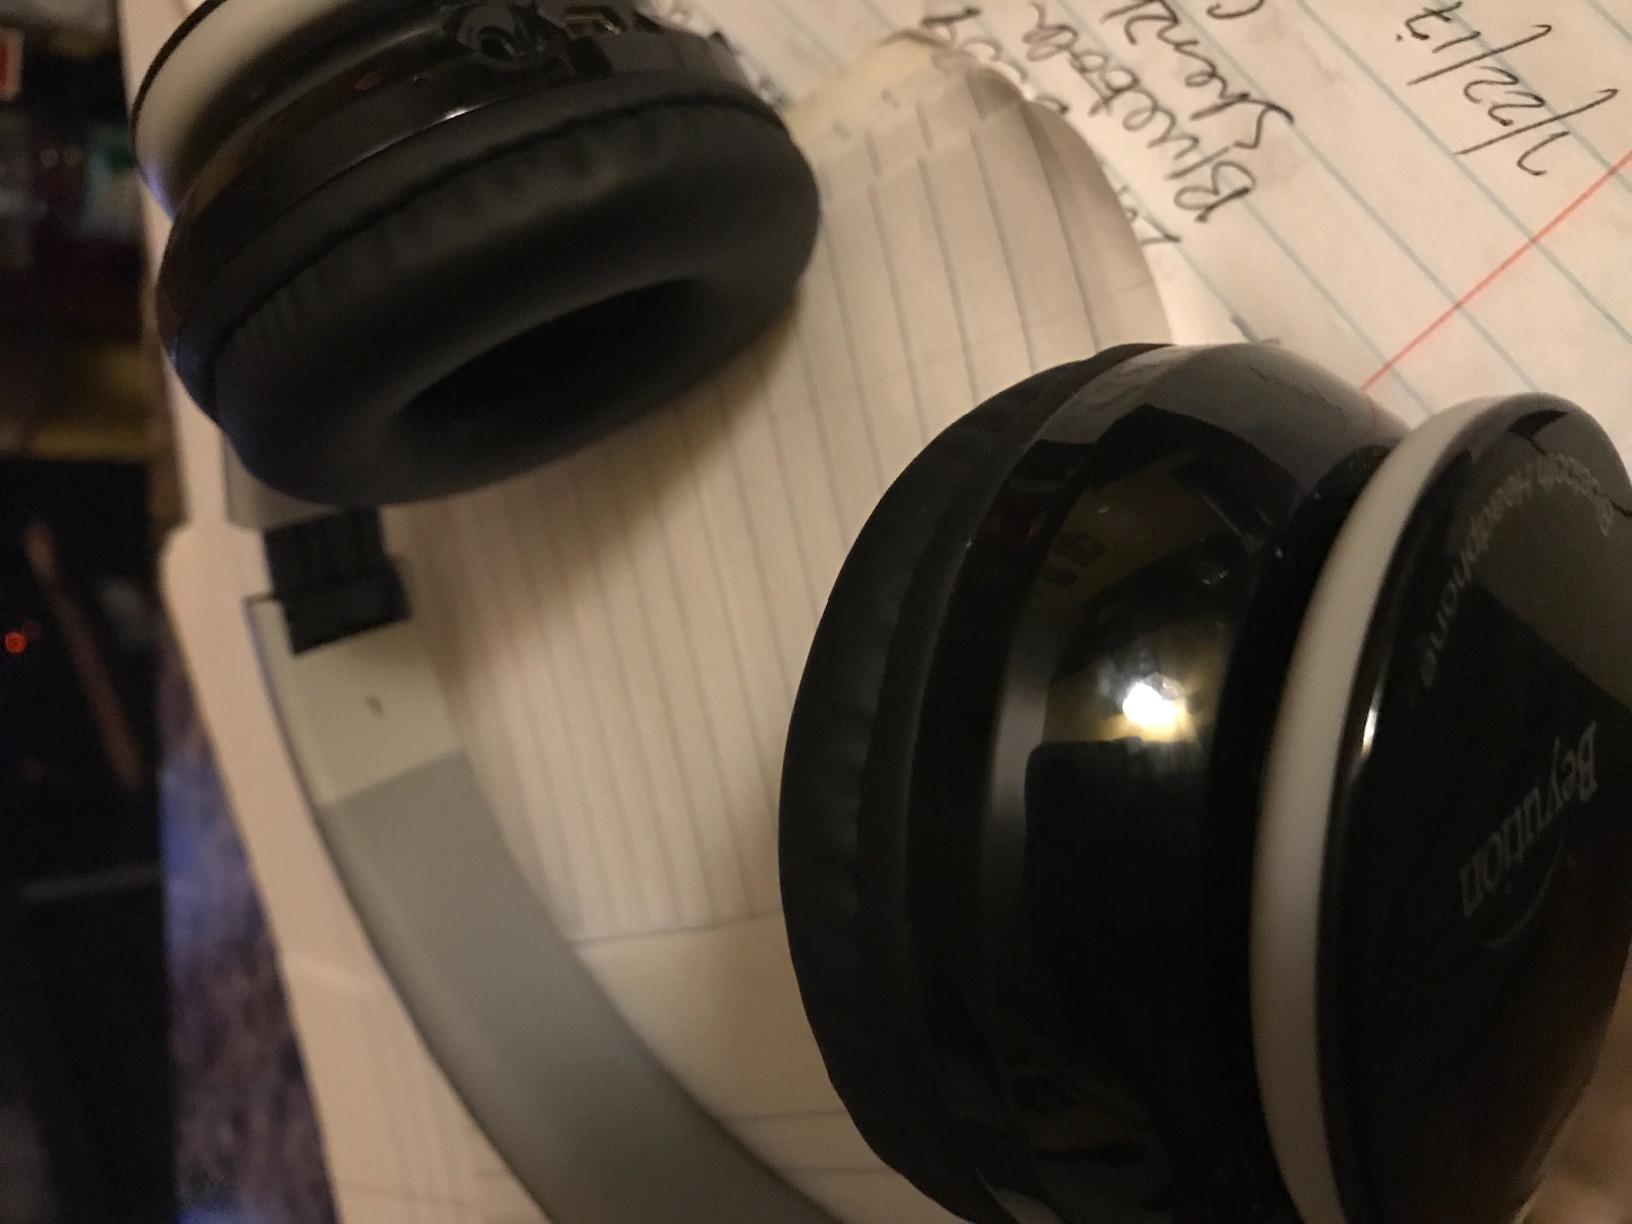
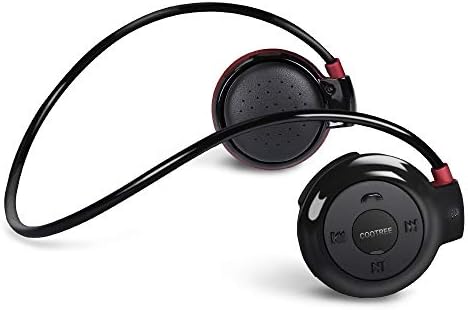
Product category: headphones
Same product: no